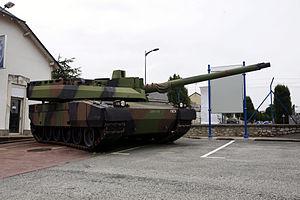
La tourelle est un dispositif placé sur un véhicule qui permet d'orienter l'armement dont elle dispose, tout en le maintenant sous protection.